Music of Ivory Coast

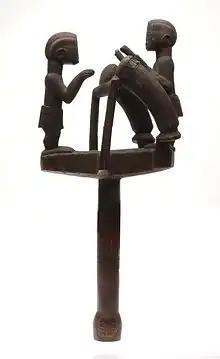
Wood carving of drummers, Baoule

The music of Ivory Coast includes music genres of many ethnic communities, often characterised by vocal polyphony especially among the Baoulé, talking drums especially among the Nzema people and by the characteristic polyrhythms found in rhythm in Sub-Saharan Africa.